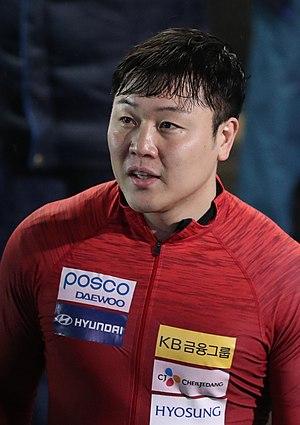
Won Yun-jong est un bobeur sud-coréen.